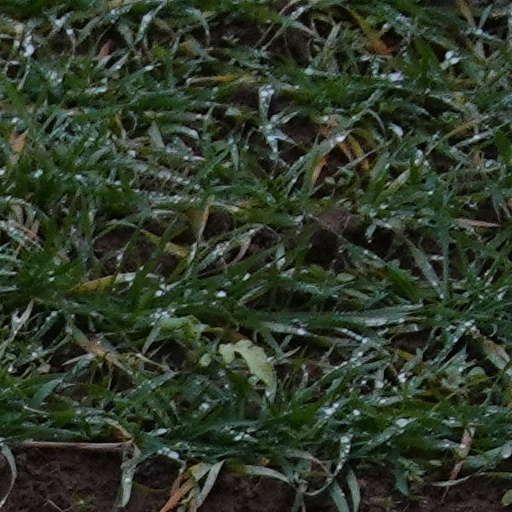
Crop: wheat